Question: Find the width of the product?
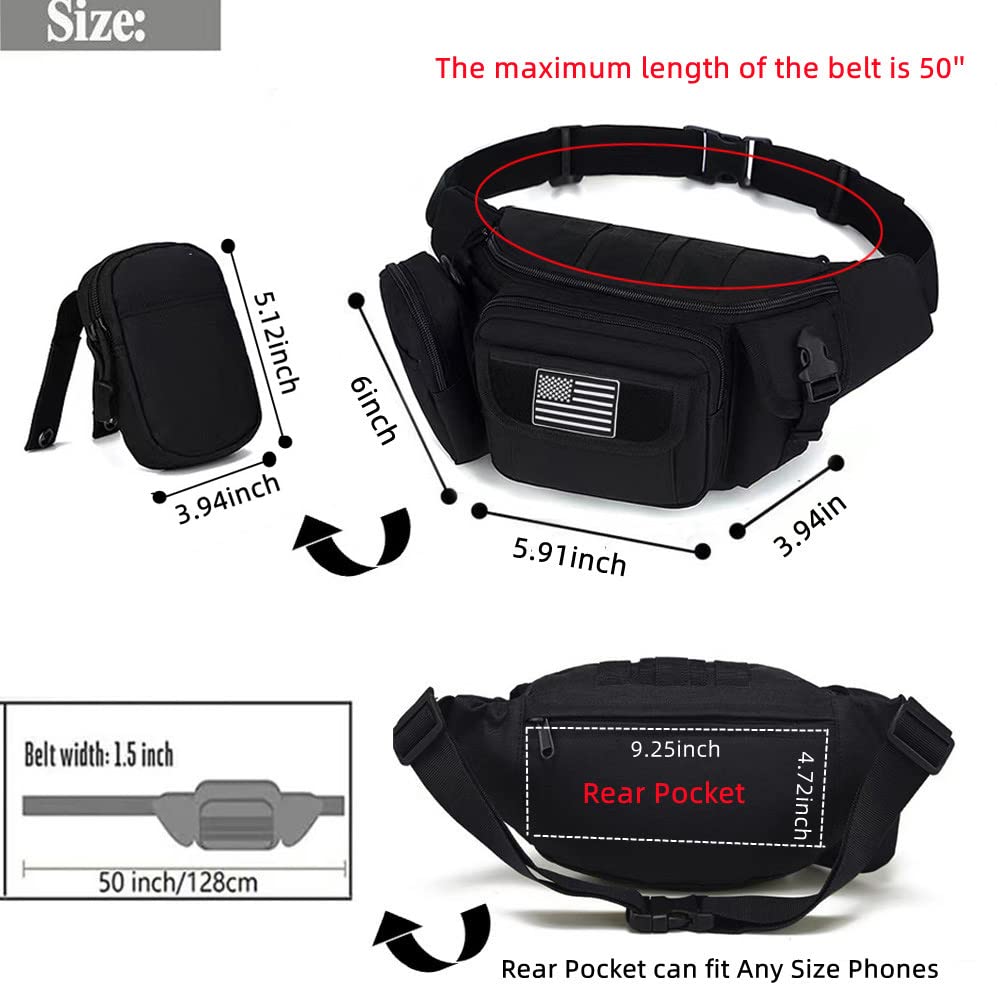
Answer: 3.94 inch